M9 rifle grenade

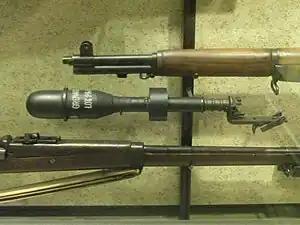
An M9 grenade on an M7 grenade launching adapter

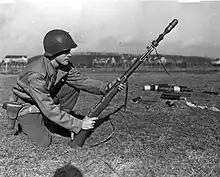
M9 rifle grenade being launched from an M1 Garand

The M9 rifle grenade was an American anti-tank rifle grenade used during World War II. The earlier-designed M10 grenade was too heavy to be fired an effective distance by a rifle; the M9 was conceived as a lighter version of that design. (The M10 became part of the evolution of the bazooka.)